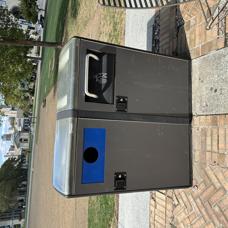
Label: recycling